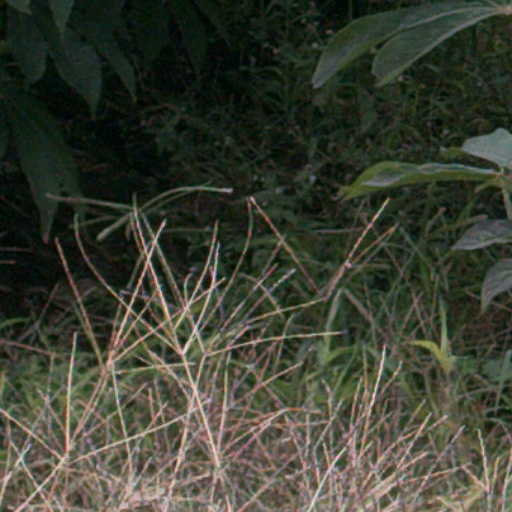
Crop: cassava